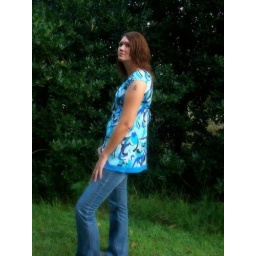
Book Author Tabitha Robin standing in a green field, with green hedges, blue jeans and a spring blue shirt.